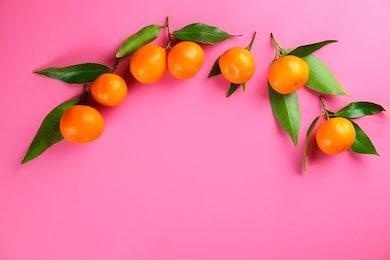
Label: mandarine